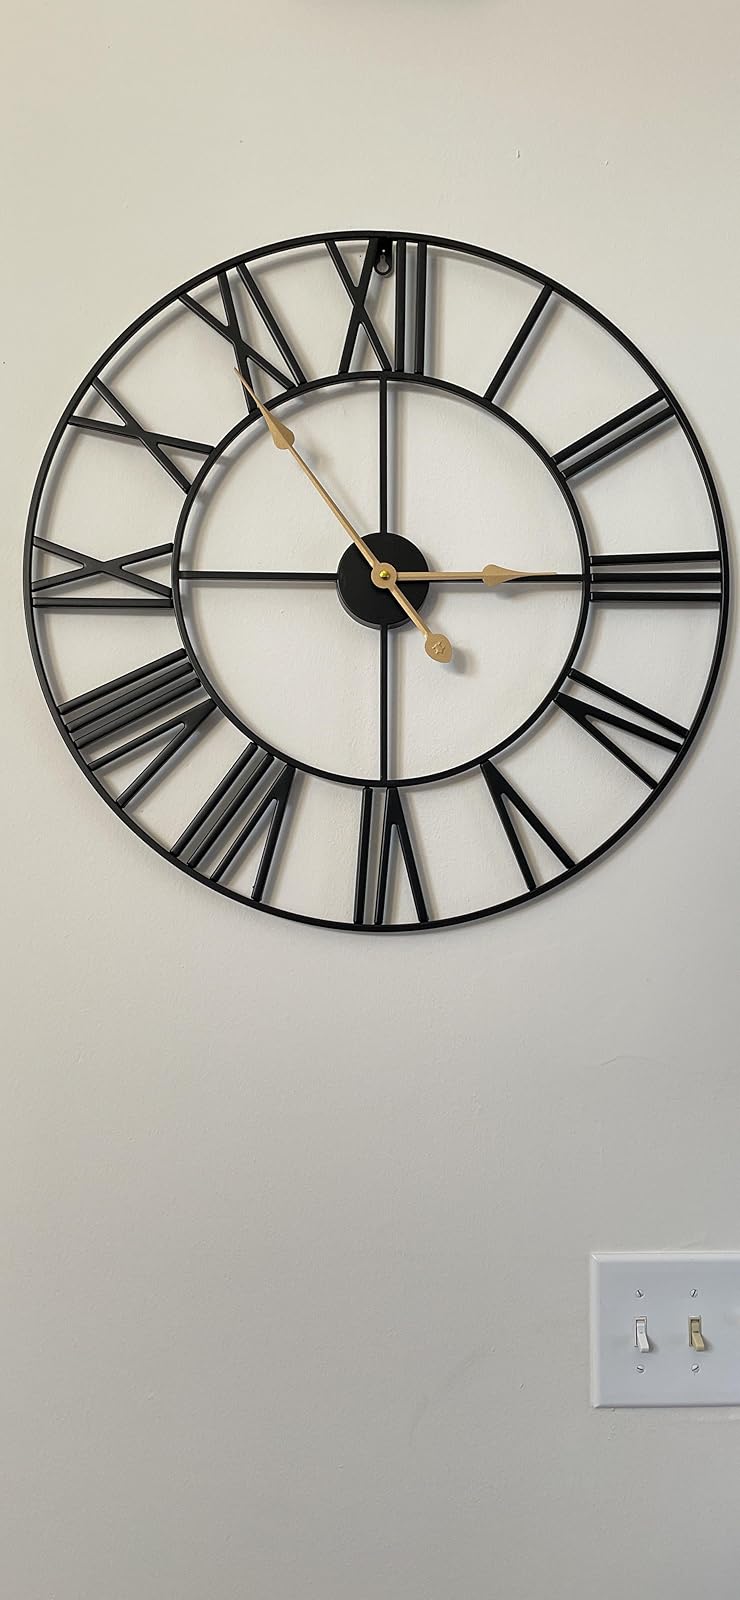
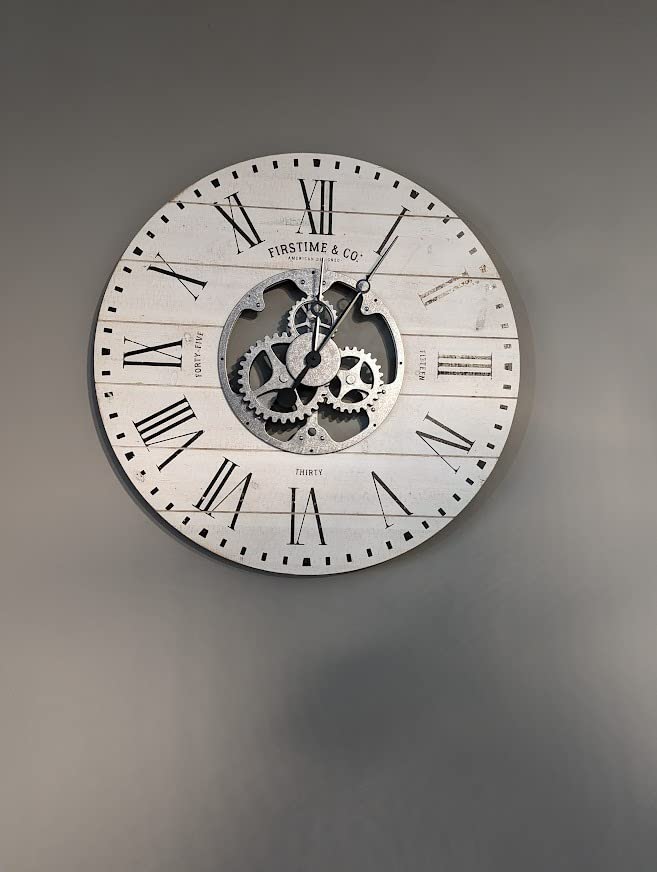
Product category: clock
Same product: no